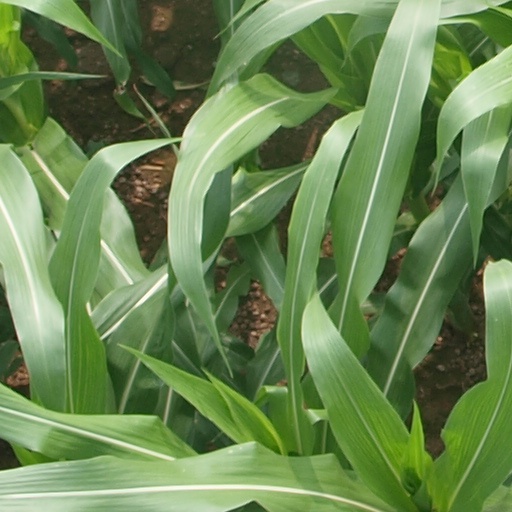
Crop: maize; corn